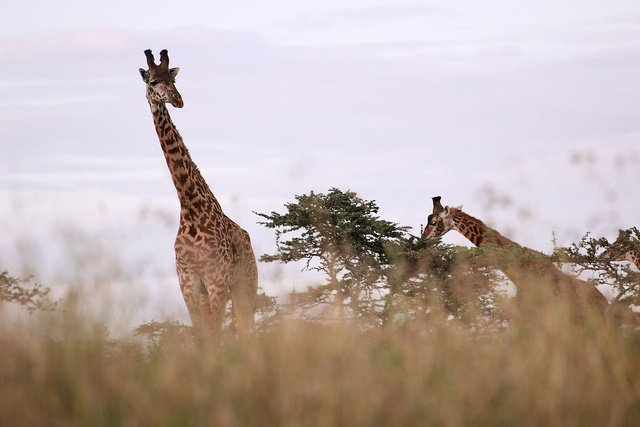
the giraffes are in the field and eating.
A couple of giraffe walking along a dry grass covered field.
Two tall giraffes eating leaves from a tree.
Pair of giraffes foraging in natural wildlife area.
Two giraffes in a field of grass with trees behind them.